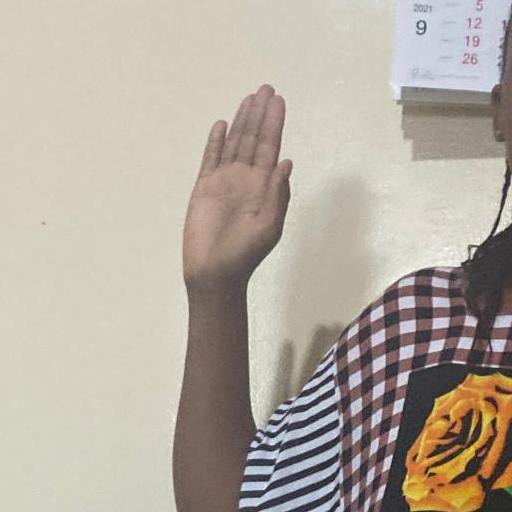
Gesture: stop